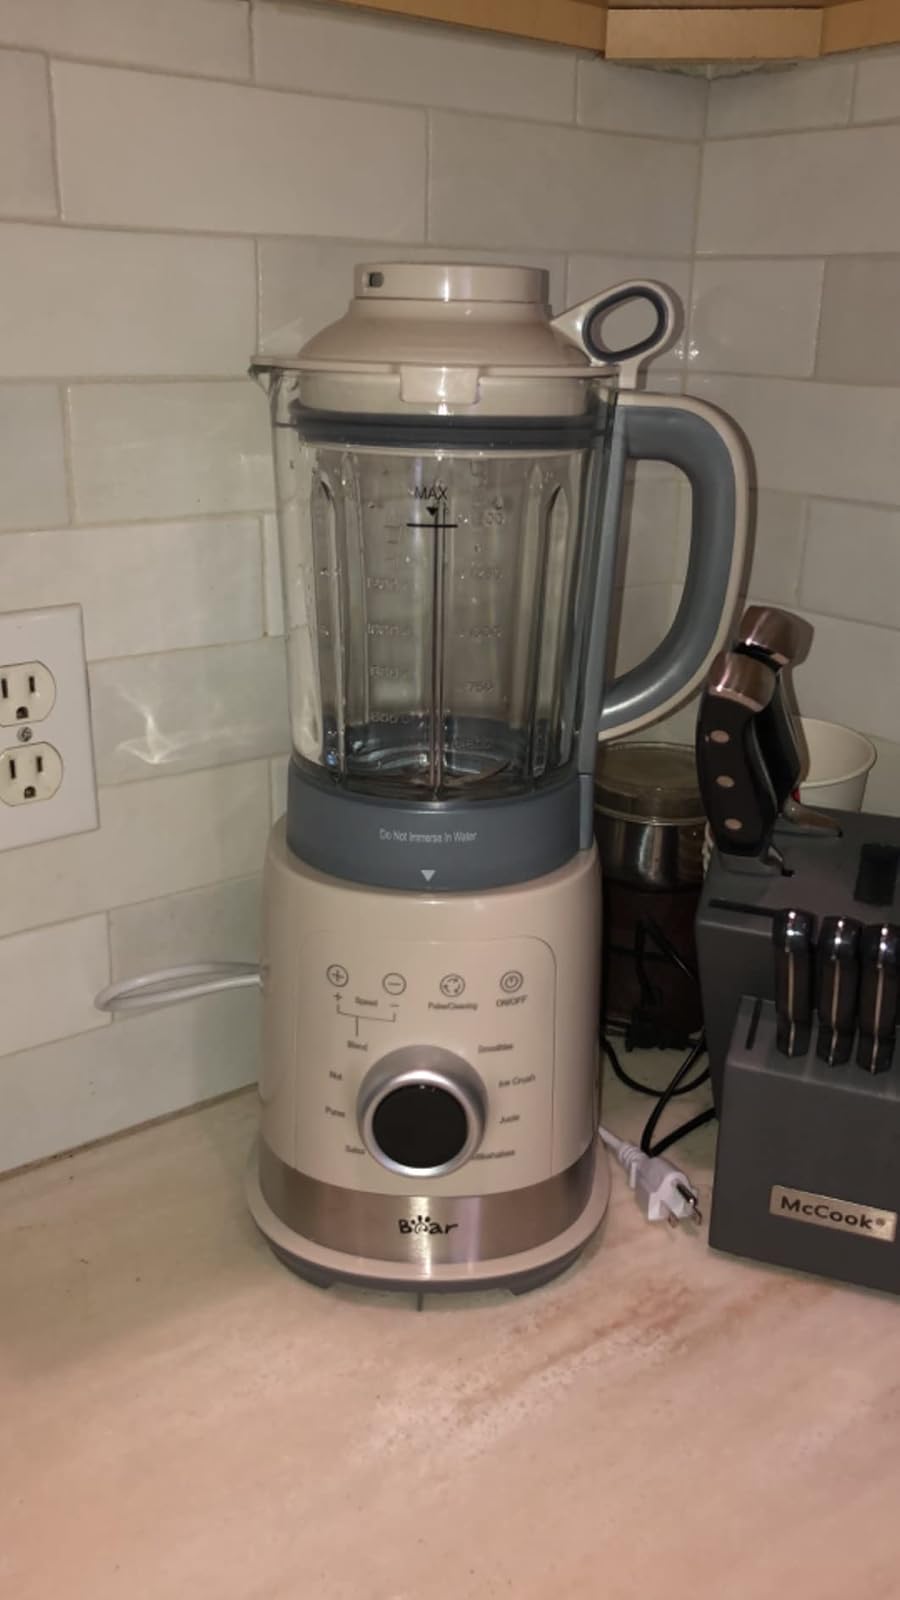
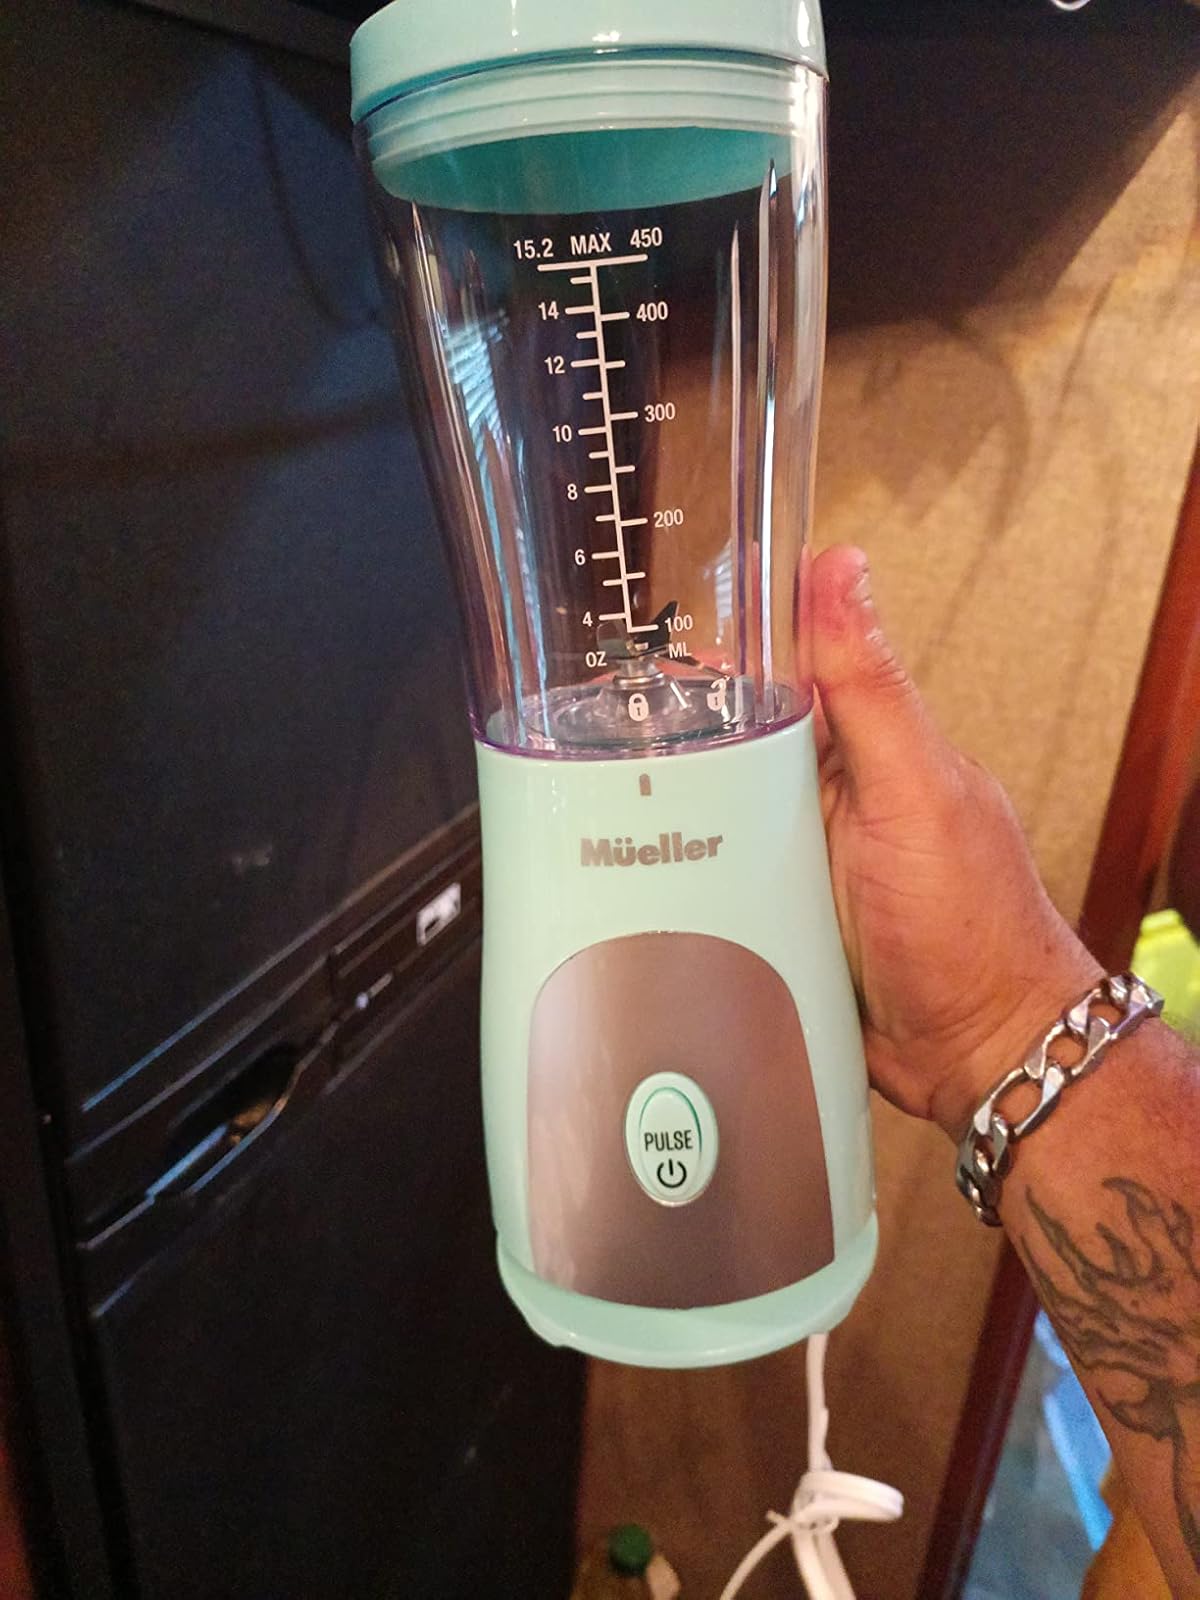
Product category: items_blender
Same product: no